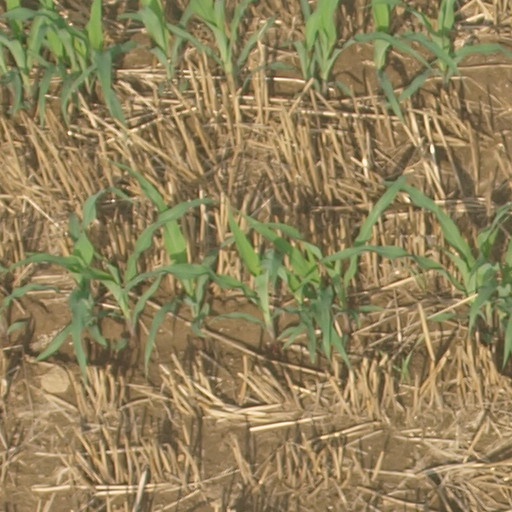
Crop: maize; corn